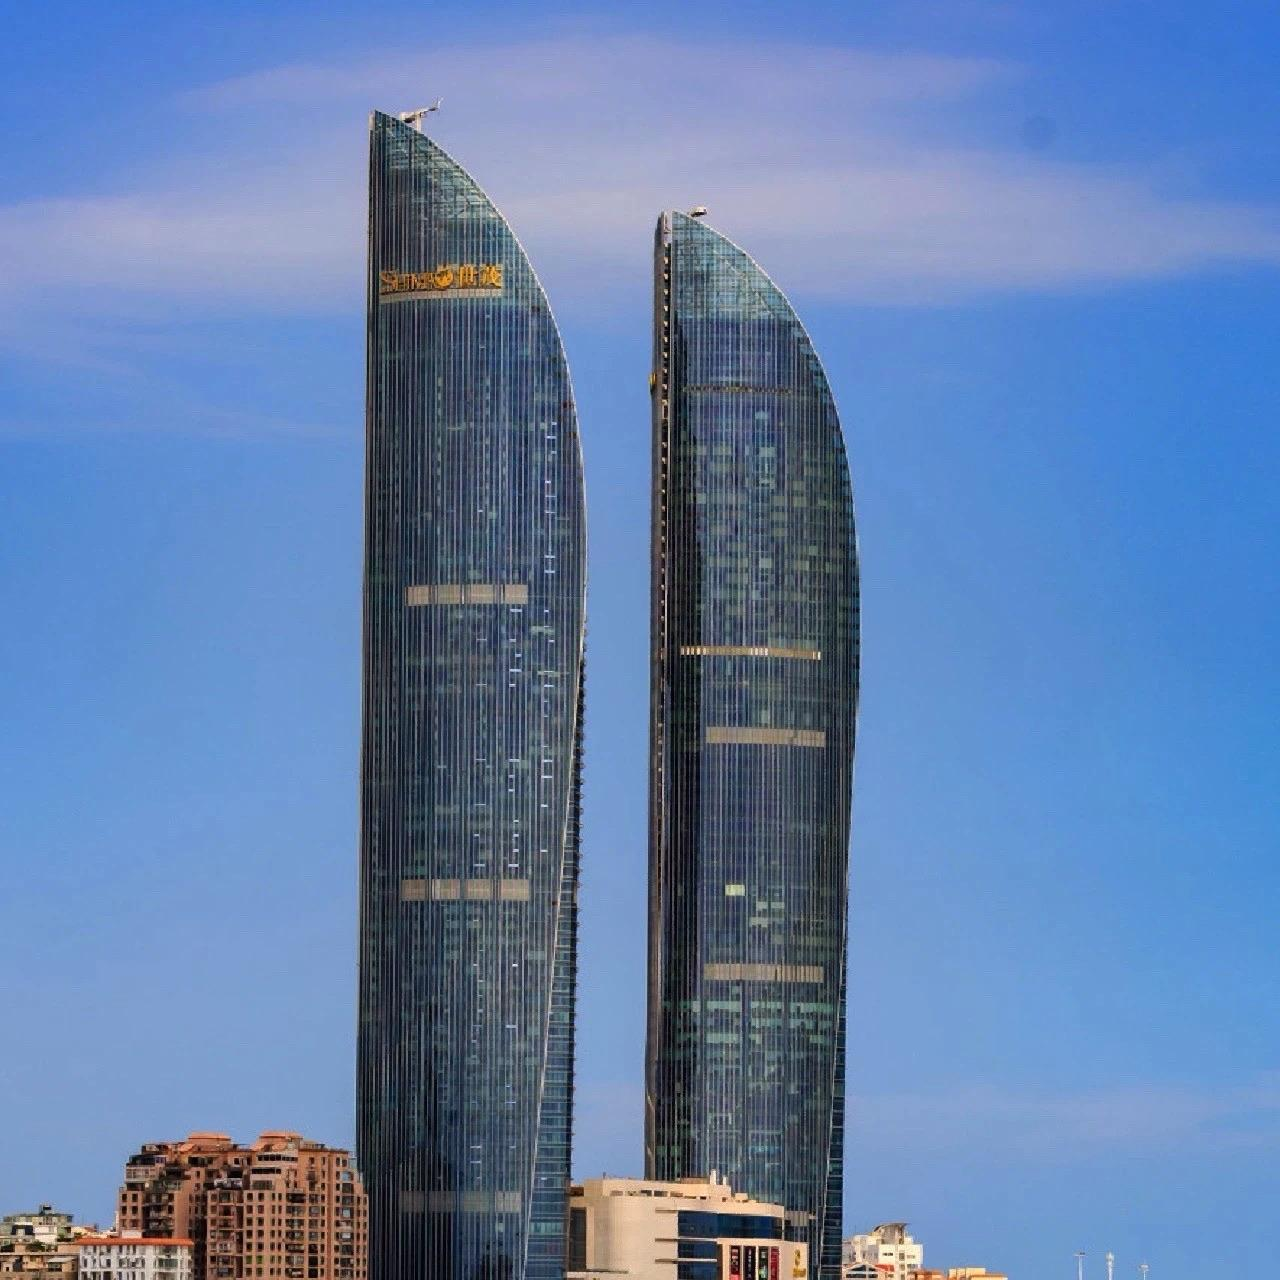
地标名称：世茂海峡大厦
所在城市：厦门市·思明区